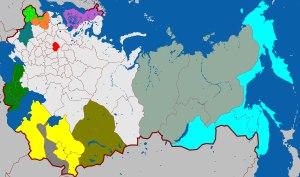
Le gouvernement général est une division administrative de l’empire russe existant de 1775 à 1917. Les gouvernements-généraux regroupent plusieurs gouvernements ou oblasts. Saint-Pétersbourg et Moscou ont une position particulière - les gouvernements généraux étant identiques avec les gouvernements.